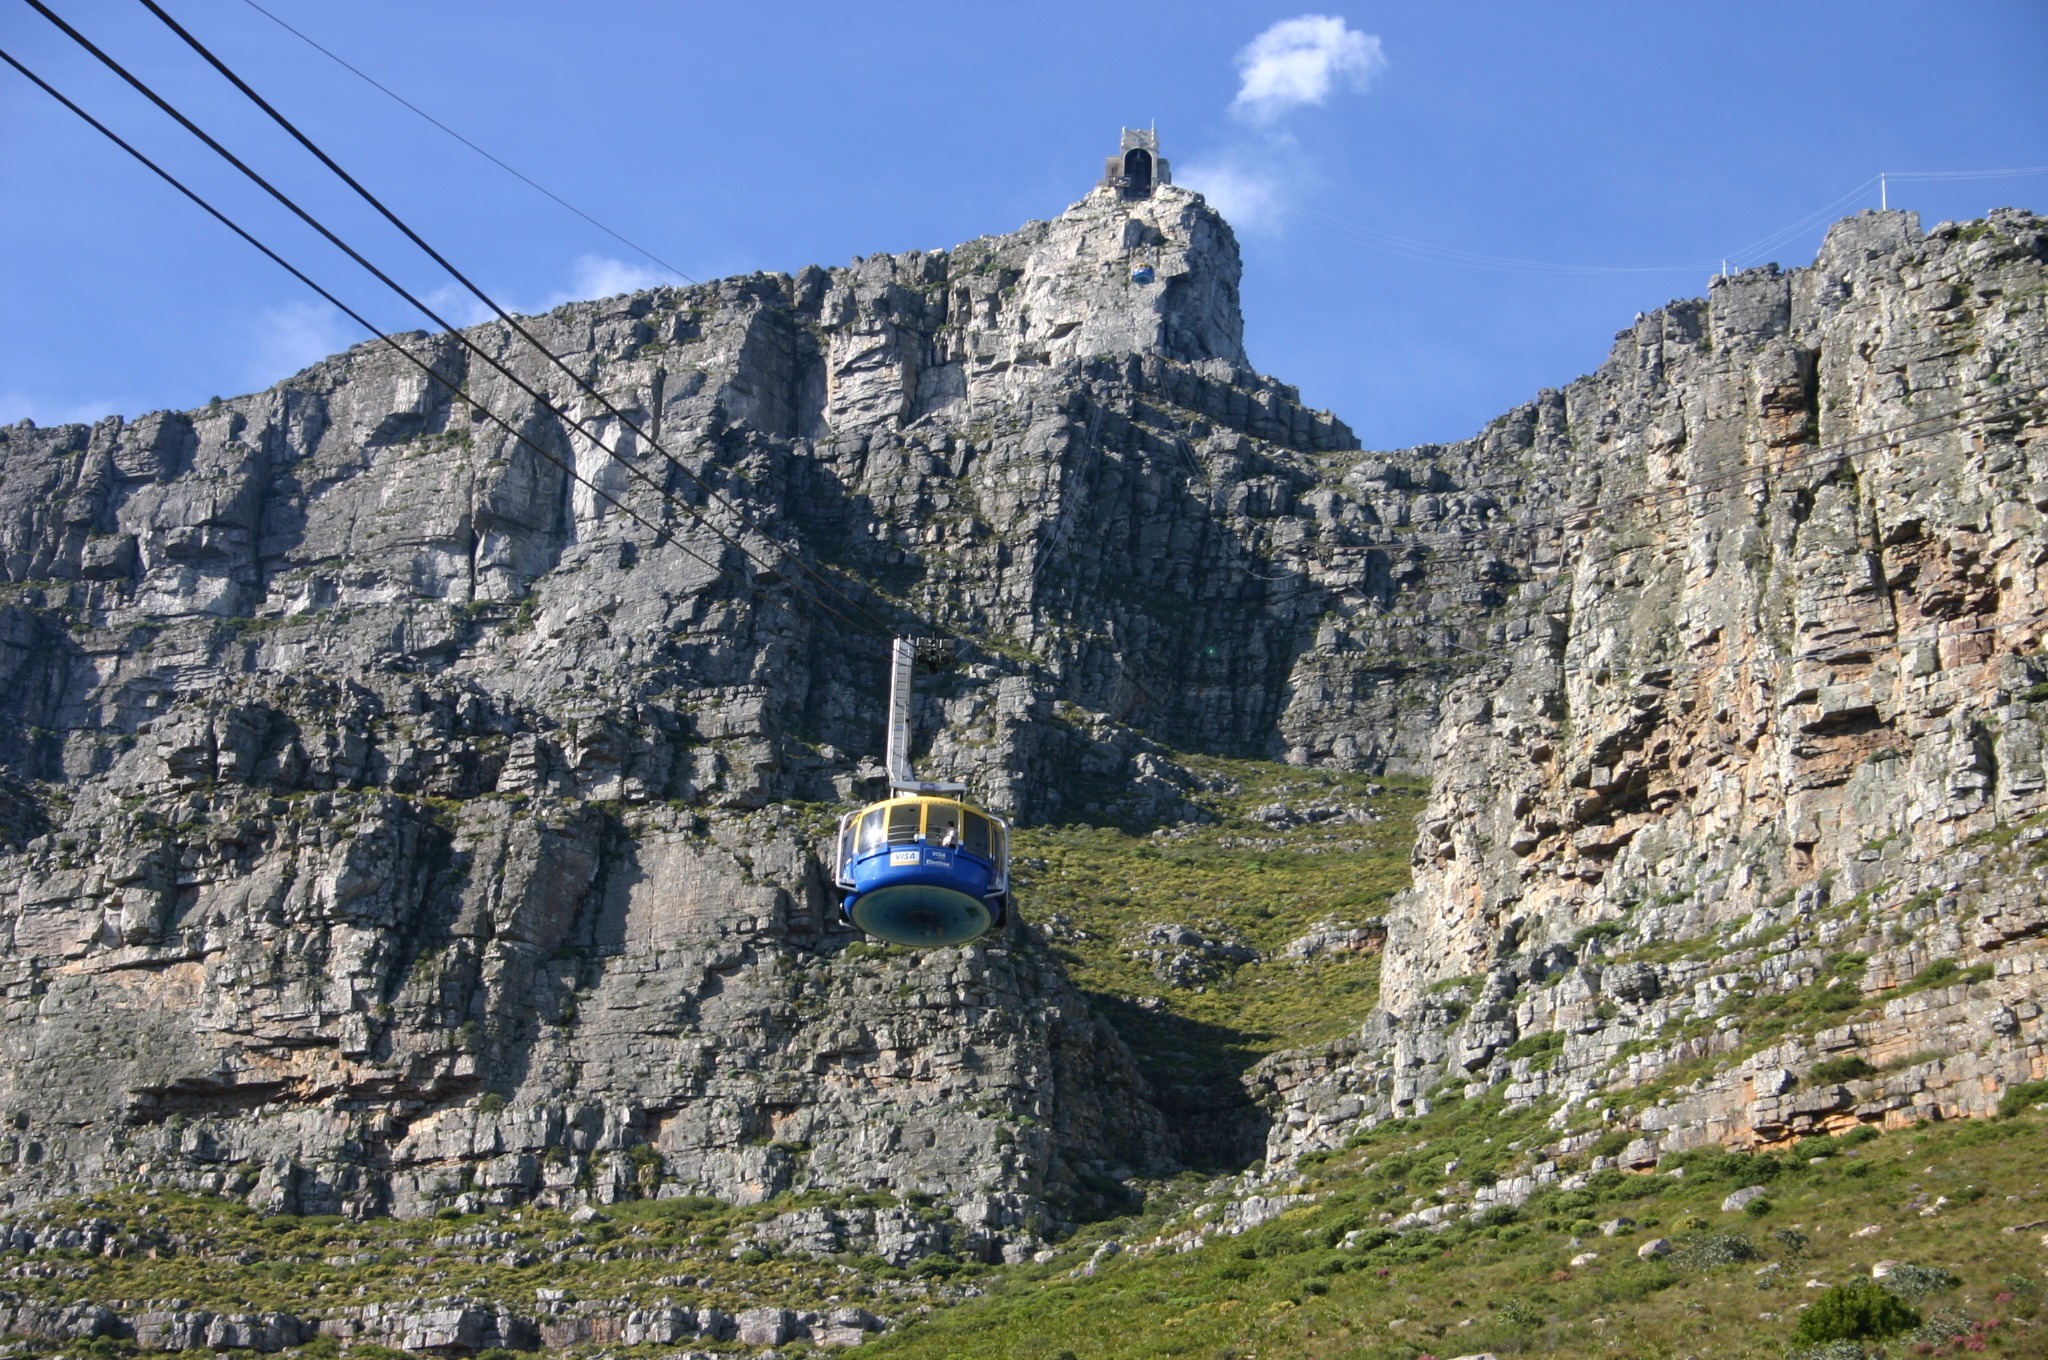
walking, mountain, hiking, adventure, valley, mountain range, cliff, tourism, cable car, terrain, ridge, table mountain, geology, alps, backpacking, plateau, south africa, landform, mountain pass, mountainous landforms